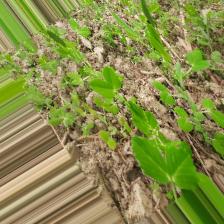
Label: Normal